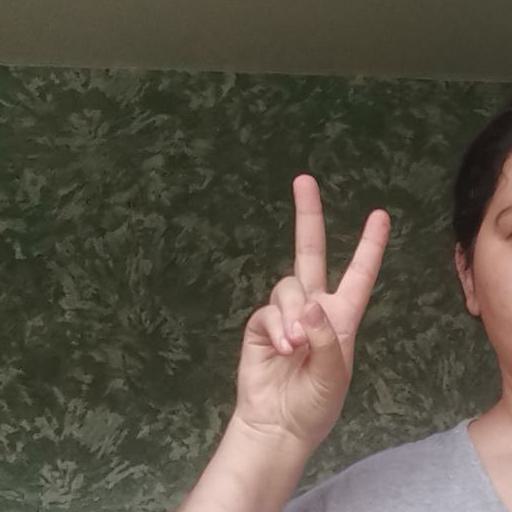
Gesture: peace